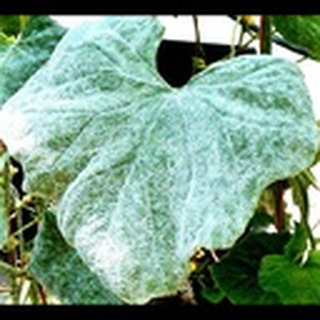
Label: cotton_powdery_mildew